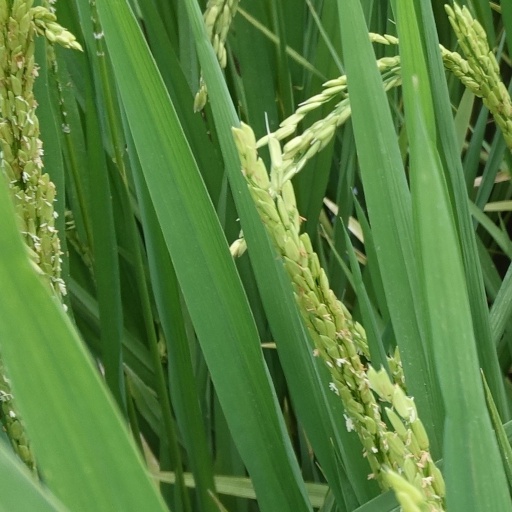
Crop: rice